2005 Texas Longhorns football team

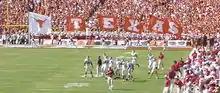
2005 Red River Shootout – fourth quarter

Football fans consider the annual game between Texas and the Oklahoma Sooners (OU) one of the greatest rivalries games in all of college sports. Though officially called the Red River Rivalry, it remains better known by its traditional name, the Red River Shootout; the 2005 match-up was the 100th in the series.